Ewa Chojecka

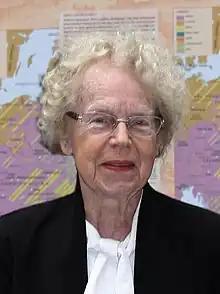

Ewa Sabine Chojecka (born 13 April 1933, in Bielsko-Biała) is a Polish art historian who served as chair of art history at the University of Silesia in Katowice from 1977 to 2003, and chairwoman of the Silesian Museum and the Bielsko-Biała Museum and Castle. She was awarded a Georg Dehio Cultural Prize in 2013, and invested with the Order of Polonia Restituta in 1989.